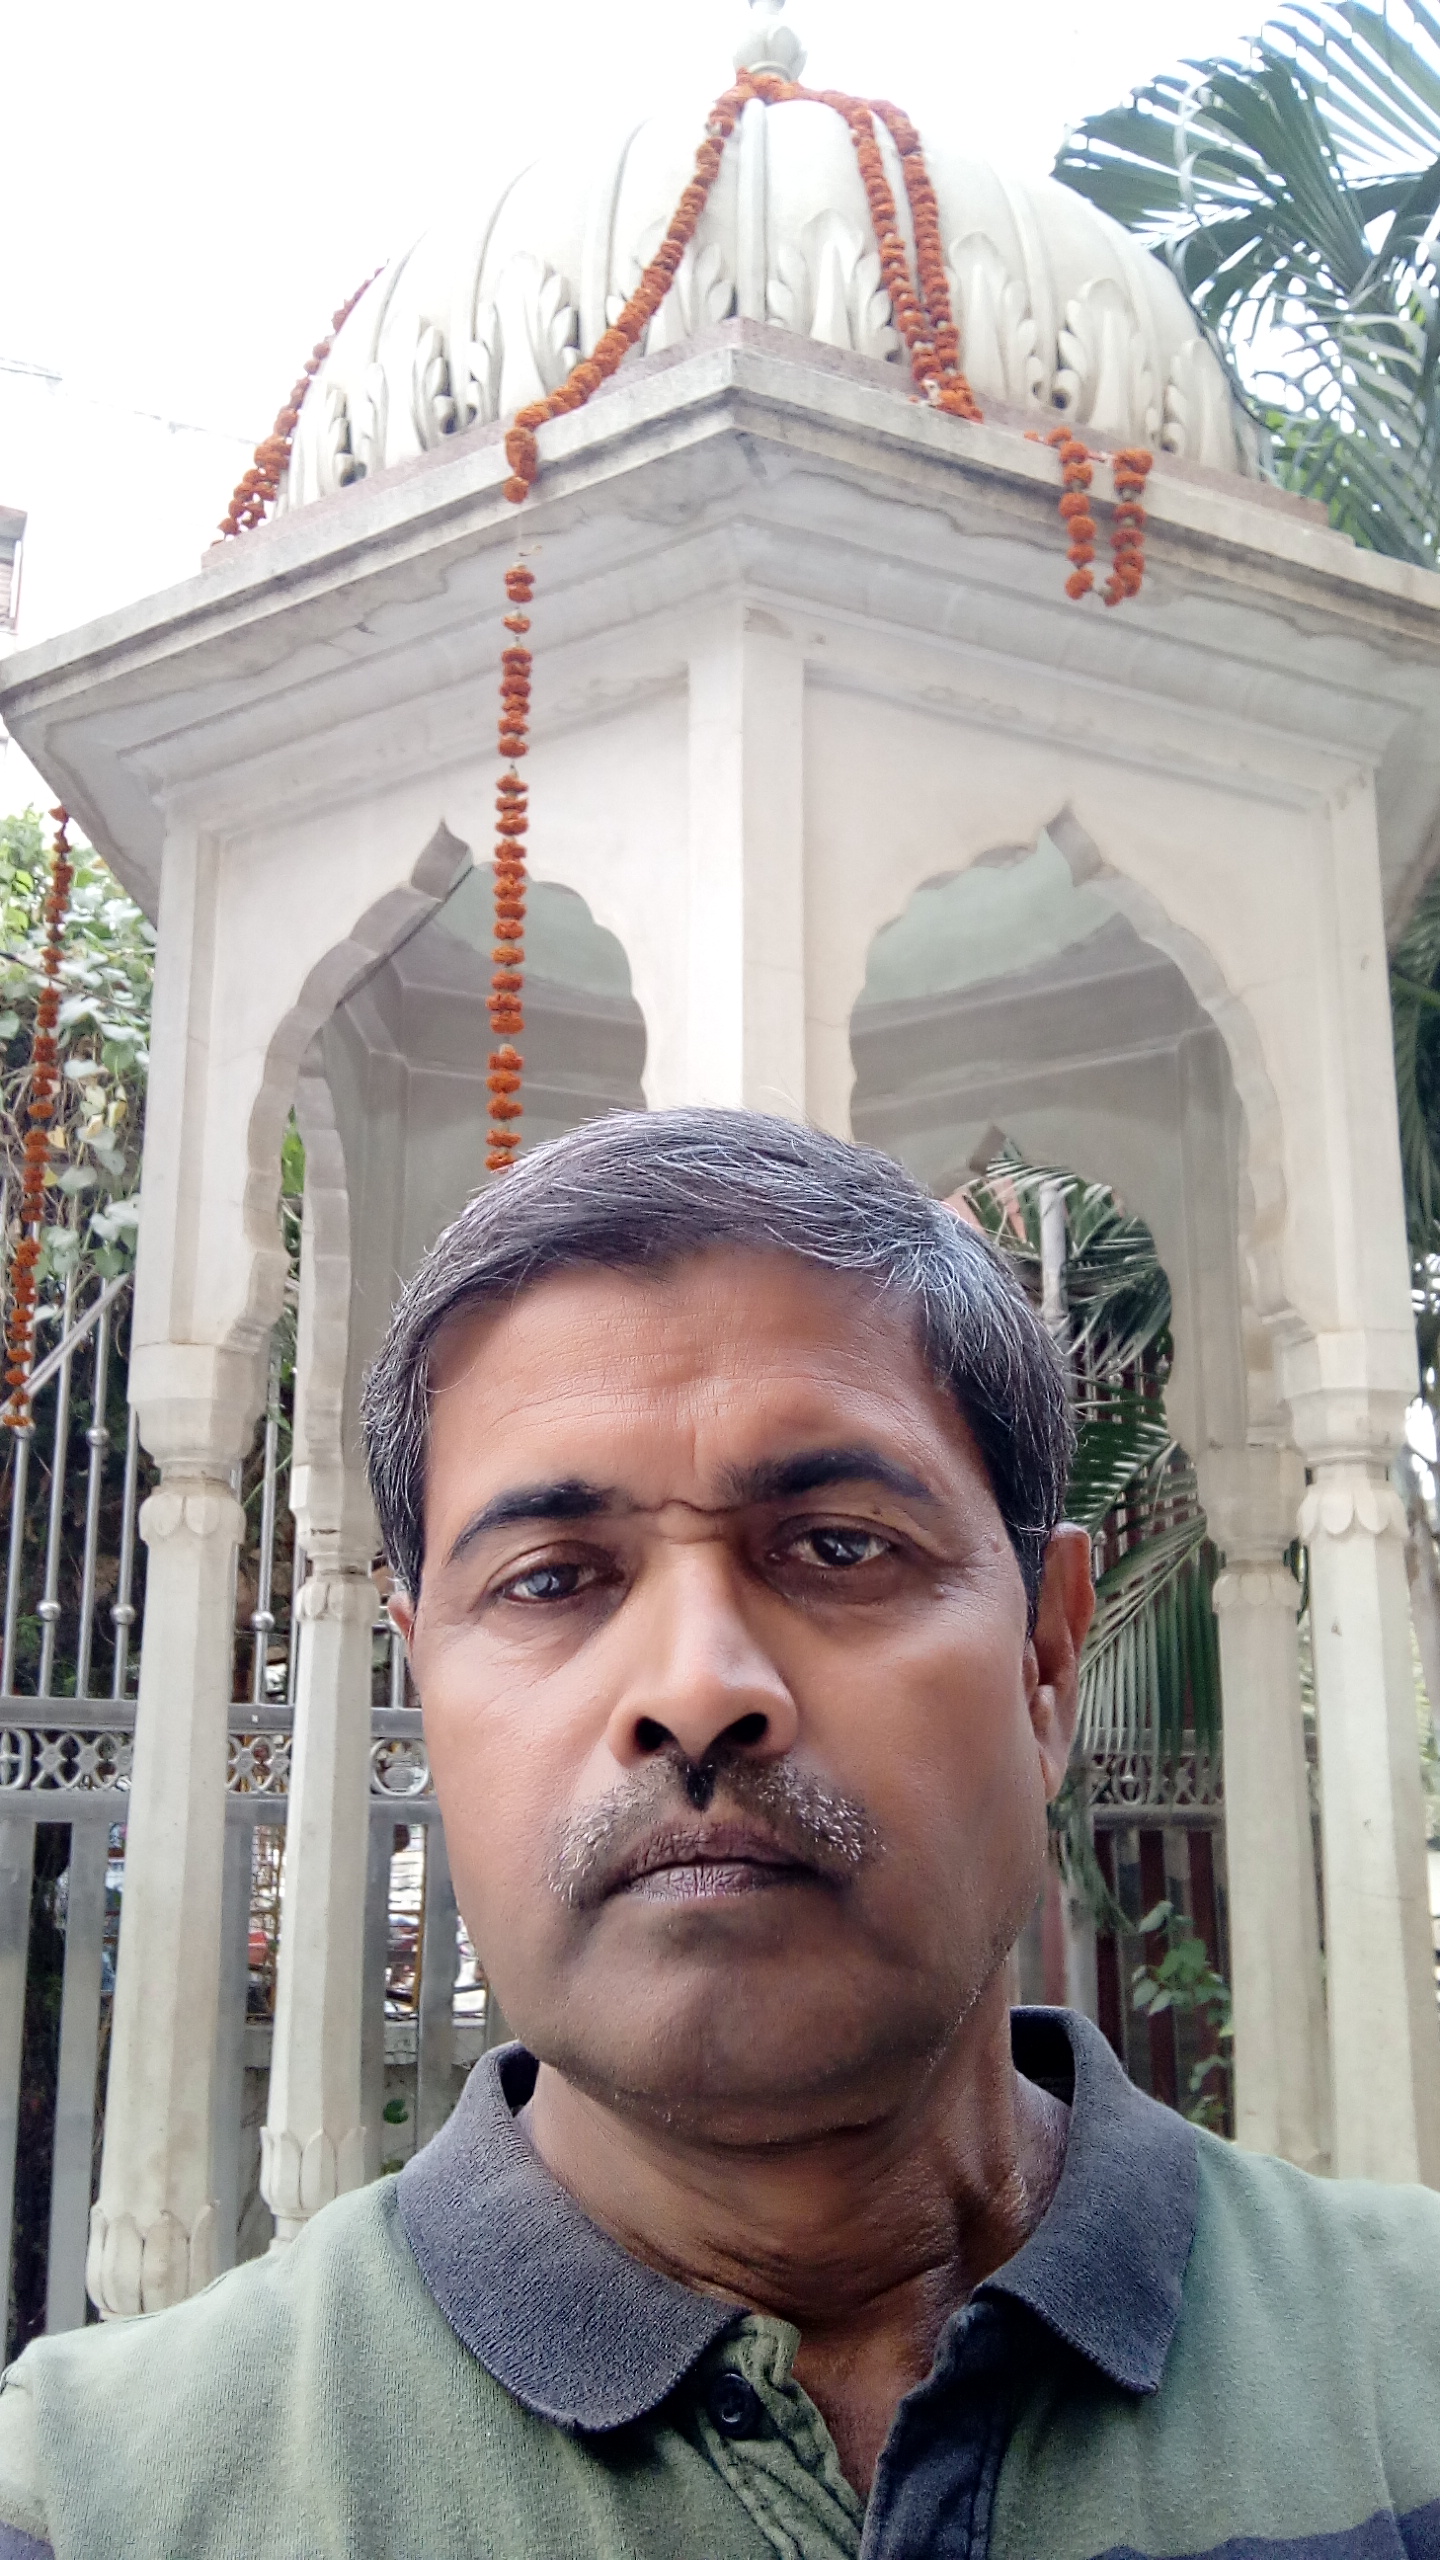
nice, forehead, temple